2020 Delhi riots

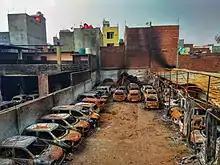
Charred cars in North East Delhi after mobs set fire to the area

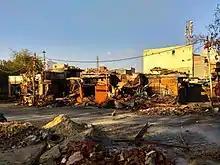
Gokulpuri Tyre Market after mobs set fire to the shops

On the morning of 24 February, pro-CAA groups arrived at an anti-CAA protest site at Jaffrabad and refused to leave until the anti-CAA protesters left the area. At around 12:30p.m., protesters wearing masks and waving swords clashed with the police force. By afternoon, violent clashes broke out in several areas of North East Delhi, including in the Gokulpuri and Kardampuri areas. There was heavy stone pelting and vandalism of property. The police used tear gas and lathi charge against the protesters in the Chand Bagh area, but the protesters retaliated by throwing stones at the police. A head constable, Ratan Lal, died of a bullet injury in this clash.